Describe the emotion expressed in this image:  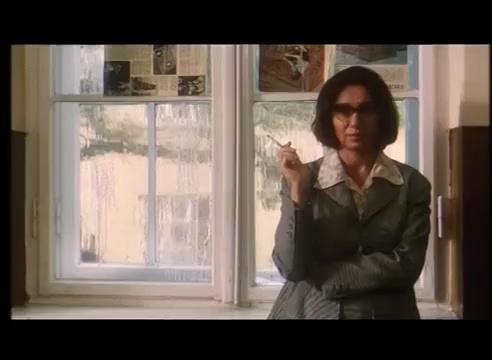
This person displays Suffering, valence and arousal with low intensity.